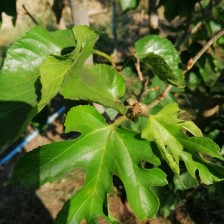
Variety: RedKing